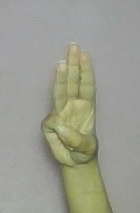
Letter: thaa